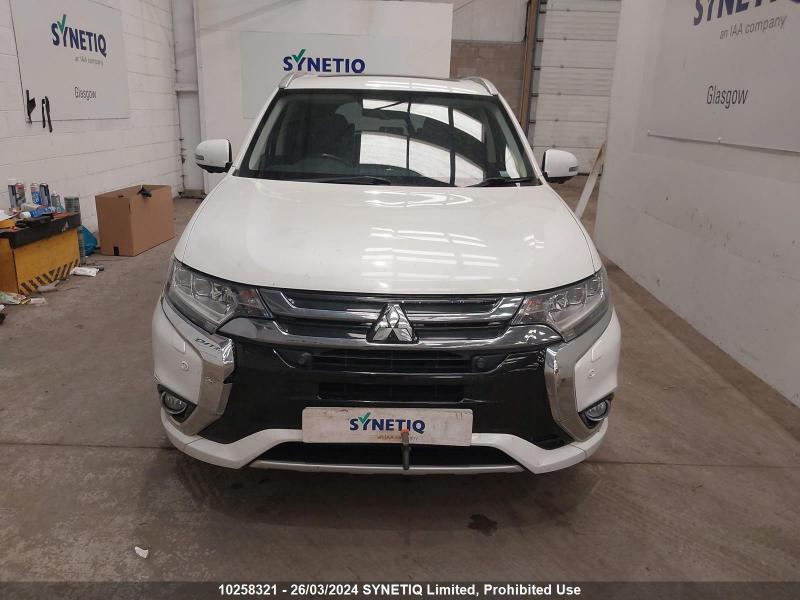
Aucun dommage détecté.
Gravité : aucun